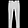
Label: Trouser